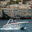
Label: ship